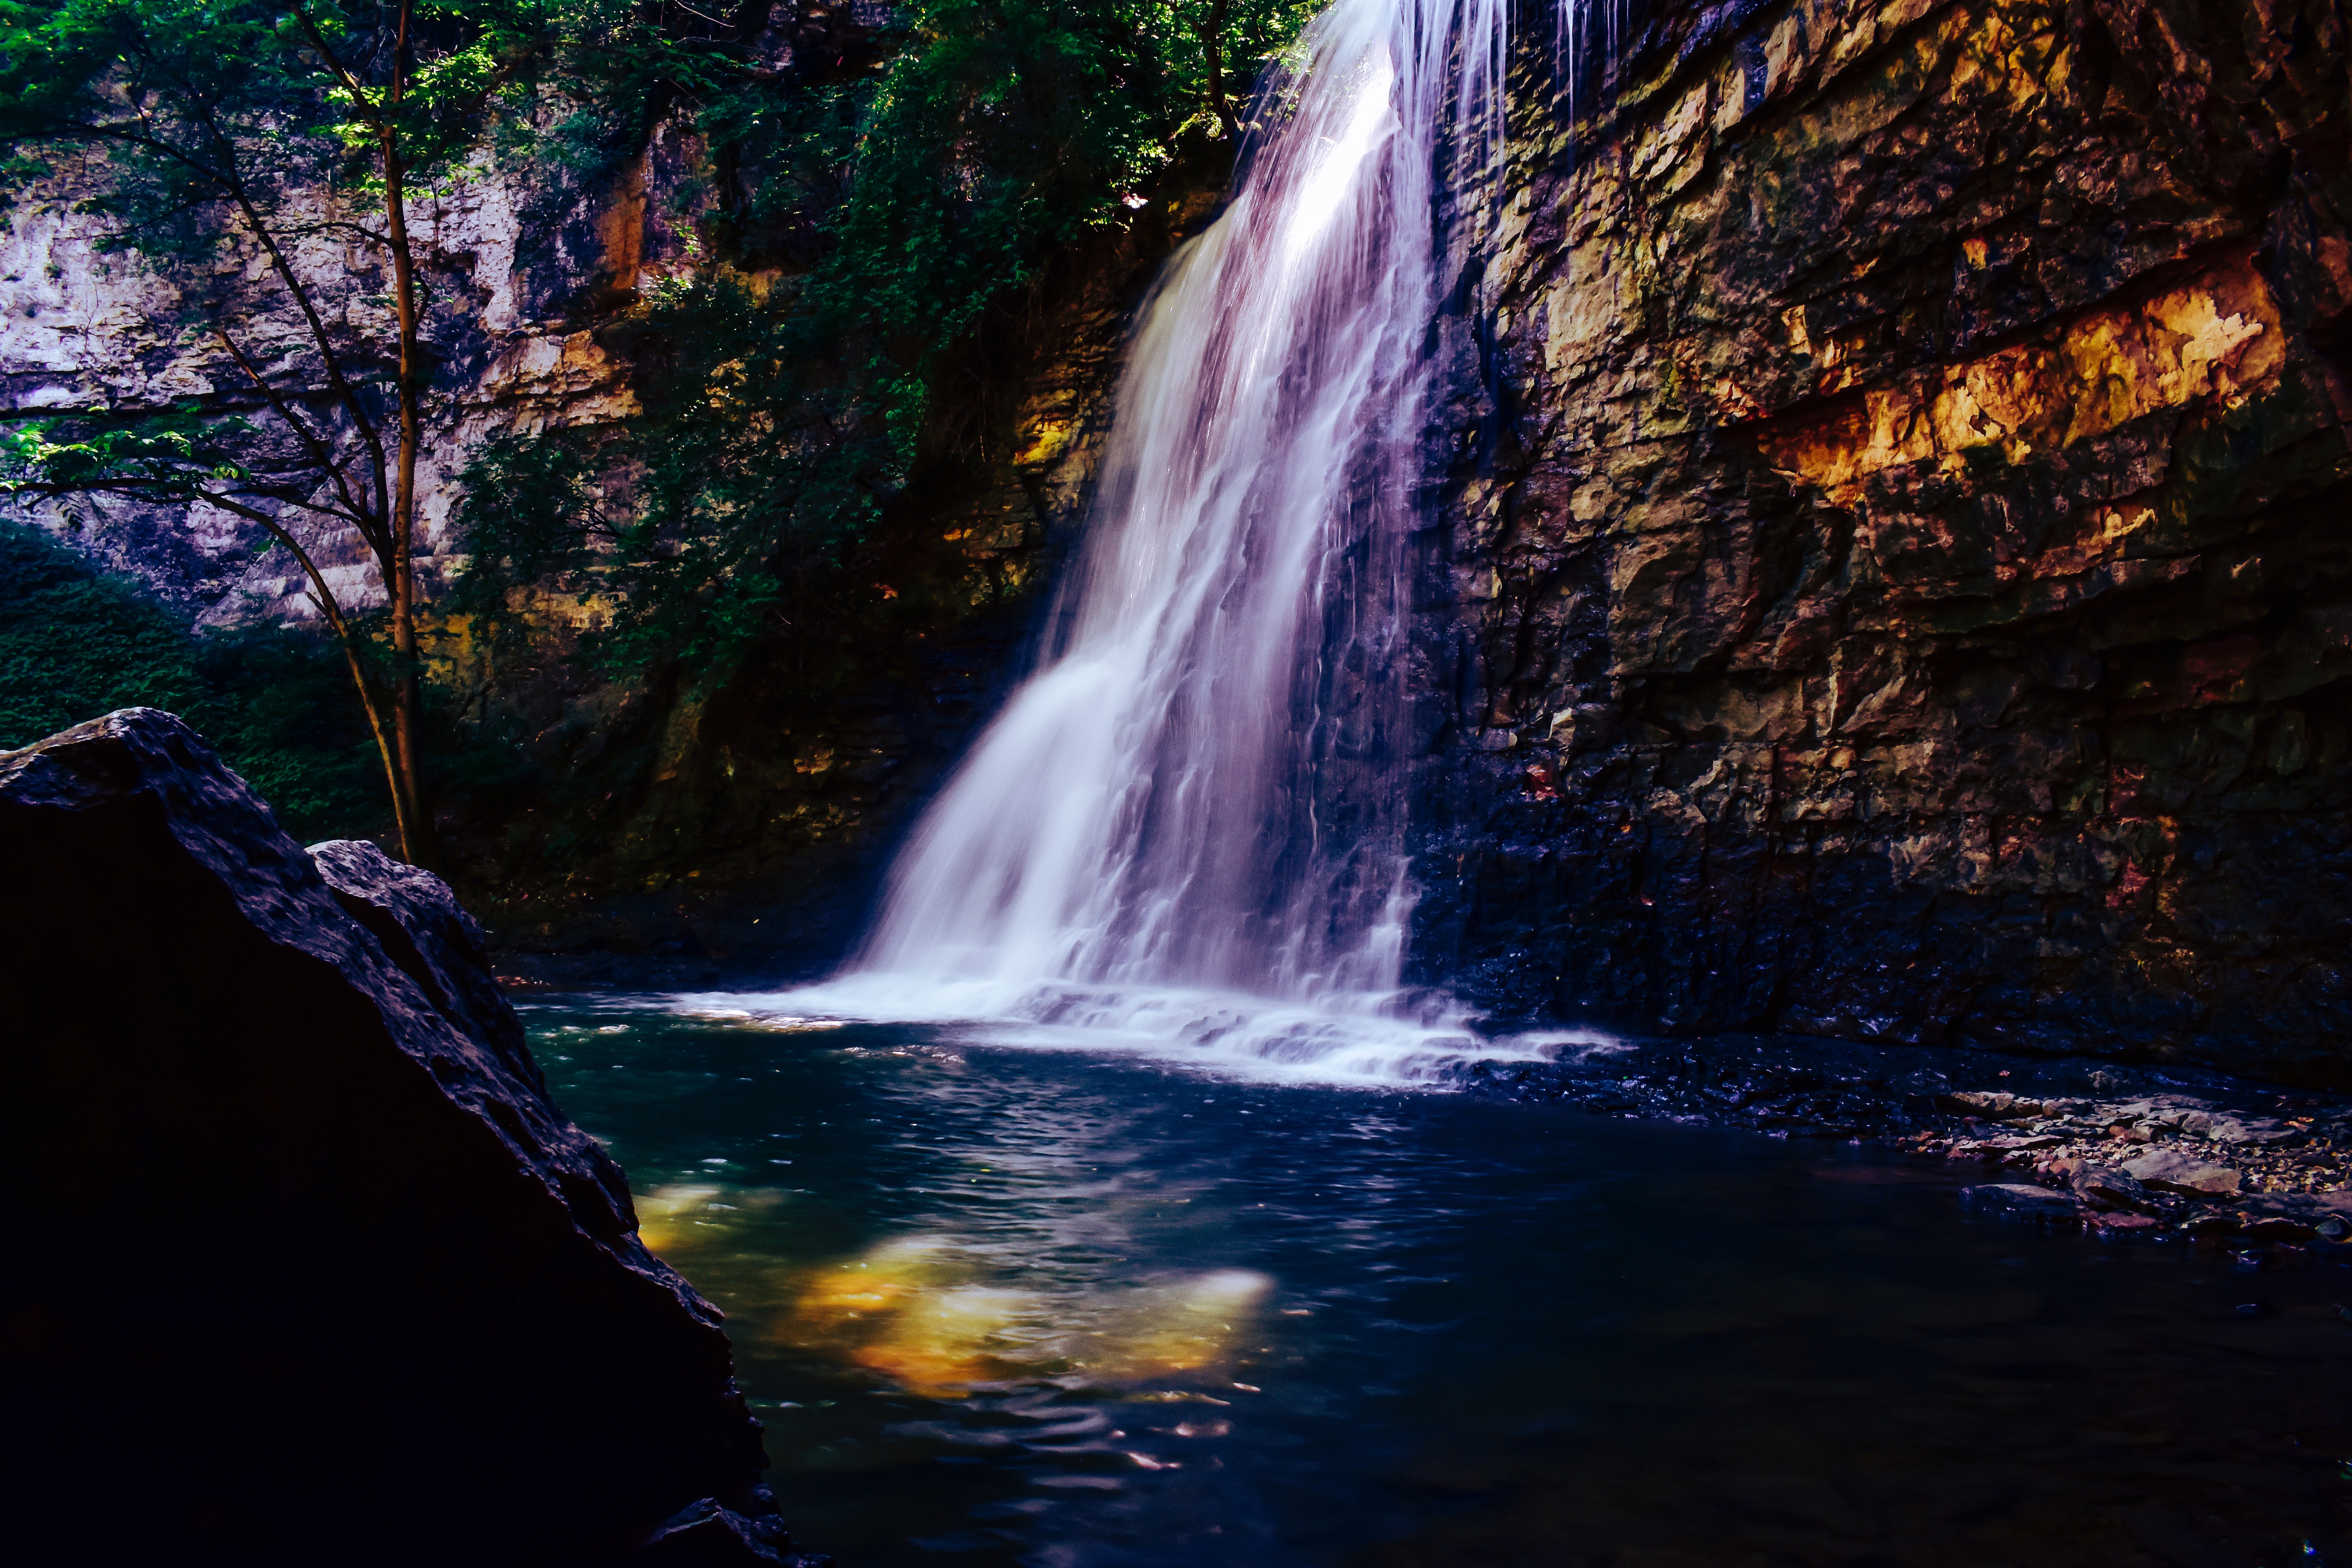
waterfall, body of water, natural landscape, nature, water resources, water, watercourse, nature reserve, sky, water feature, state park, stream, tree, river, chute, formation, rock, forest, sunlight, landscape, national park, rainforest, plant, jungle, valdivian temperate rain forest, rapid